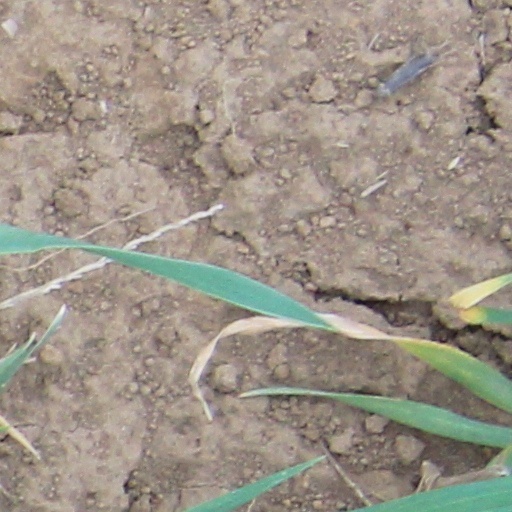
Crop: wheat